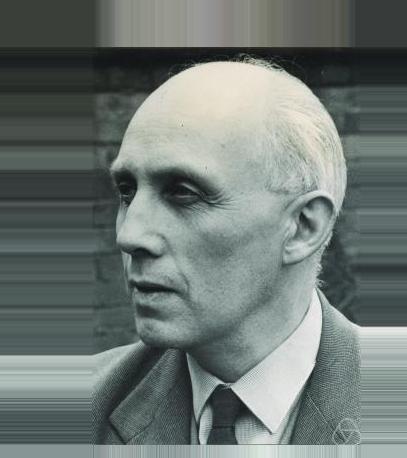
Age: 60